T-90

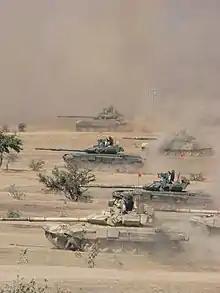
Indian Army T-90 "Bhishma" tanks take part in a military training exercise in the Thar Desert, Rajasthan. The tanks have two different turret armor arrays.

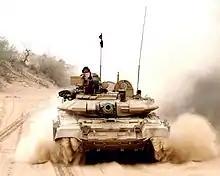
A T-90 Bhisma during combat exercise

The T-90S "Bhishma" (named after the guardian warrior in the "Mahabharata") is a vehicle tailored for Indian service, improving upon the T-90S, and developed with assistance from Russia and France. The tanks are equipped with the French Thales-built Catherine-FC thermal sights. They use Russian Kontakt-5 explosive reactive armour, in addition to the primary armor, which consists of laminated plates and ceramic layers with high-tensile properties. The new welded turrets first developed for the Indian T-90S Bhishma have more advanced armour protection than the early cast turrets.